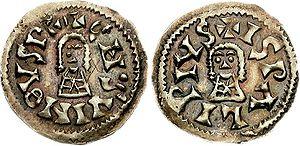
Chindaswinthe, né en 563, mort le 30 septembre 653, est roi wisigoth d'Hispanie et de Septimanie de 642 à 653. Il succède au jeune roi Tulga, dont il réussit à usurper le trône grâce à une conjuration. Par la suite, il se fait élire par les nobles et oindre par les évêques le 30 avril 642. Sous son règne l'État est assaini, la corruption éliminée, les révoltes étouffées et nouvelles lois établies. Le VIIᵉ concile de Tolède est convoqué le 16 octobre 646.